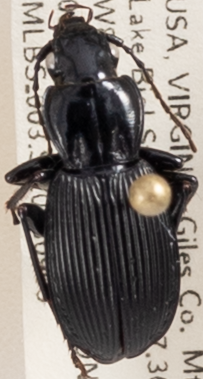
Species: Pterostichus lachrymosus
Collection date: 2023-09-05
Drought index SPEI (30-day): -1.93
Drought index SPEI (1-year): -0.058
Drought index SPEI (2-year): -0.492